An Lochan Uaine

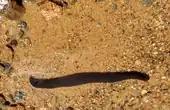
Horse leech close to the lake shore

The loch is included in the Glenmore Forest Park, not faraway from its visitor centre, and in the Cairngorms National Park.